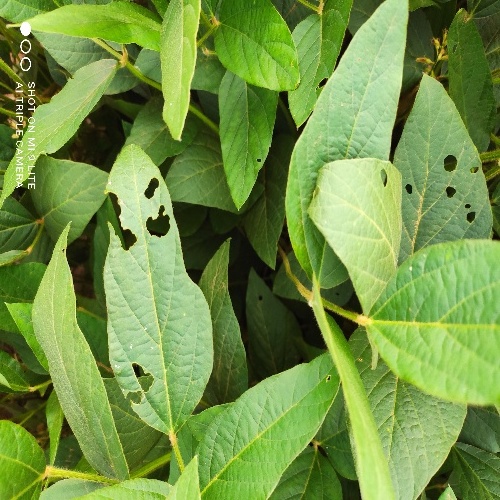
Label: Caterpillar